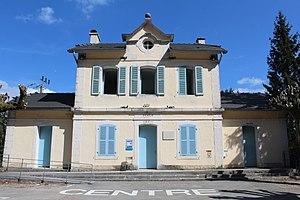
Ancienne mairie de Lacoux, Hauteville-Lompnes.
Plateau d'Hauteville est une commune nouvelle française résultant de la fusion — au 1ᵉʳ janvier 2019 — des communes de Cormaranche-en-Bugey, Hauteville-Lompnes, Hostiaz et Thézillieu, située dans le département de l'Ain en région Auvergne-Rhône-Alpes.
Hauteville-Lompnes est une ancienne commune française de l'Ain. Le 1ᵉʳ janvier 2019, elle devient commune déléguée et chef-lieu de Plateau d'Hauteville.
Lacoux est une ancienne commune française du département de l'Ain. Le 1ᵉʳ septembre 1964, la commune est absorbée avec Longecombe par la commune de Hauteville-Lompnes.